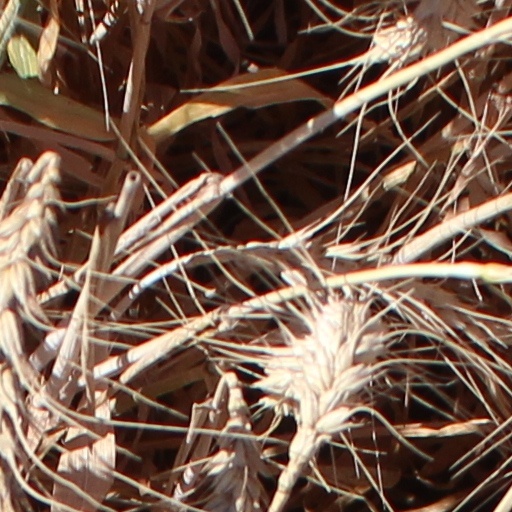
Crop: wheat